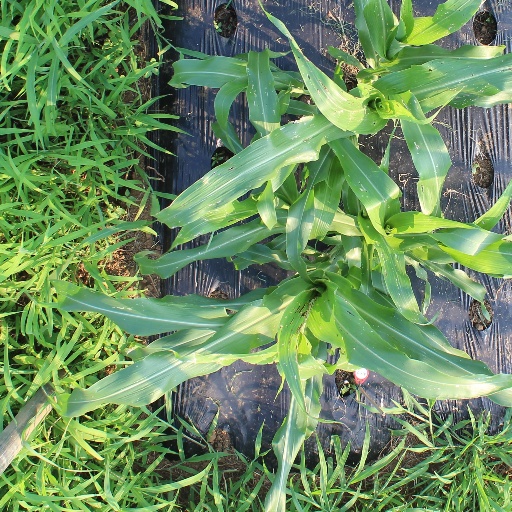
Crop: sorghum